Hotel Burlington

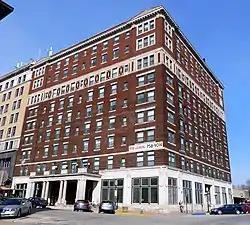

Hotel Burlington, now known as The Burlington Apartments, is a historic building located in the central business district of Burlington, Iowa, United States. It was individually listed on the National Register of Historic Places in 1987, and it was included as a contributing property in the Downtown Commercial Historic District in 2015.